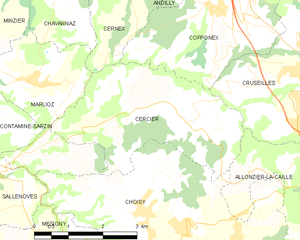
Carte des communes françaises Cercier